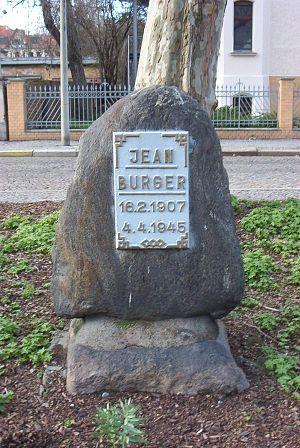
Jean Burger, alias « Mario », est un résistant français. Militant communiste, il créa le groupe de résistance « Mario » en Moselle annexée par le IIIᵉ Reich avant d'être arrêté et déporté.